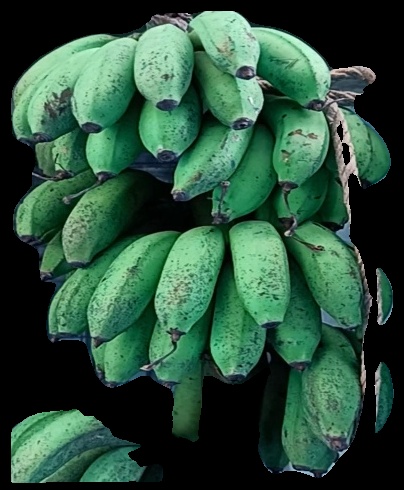
Variety: rasbale
Grade: grade2